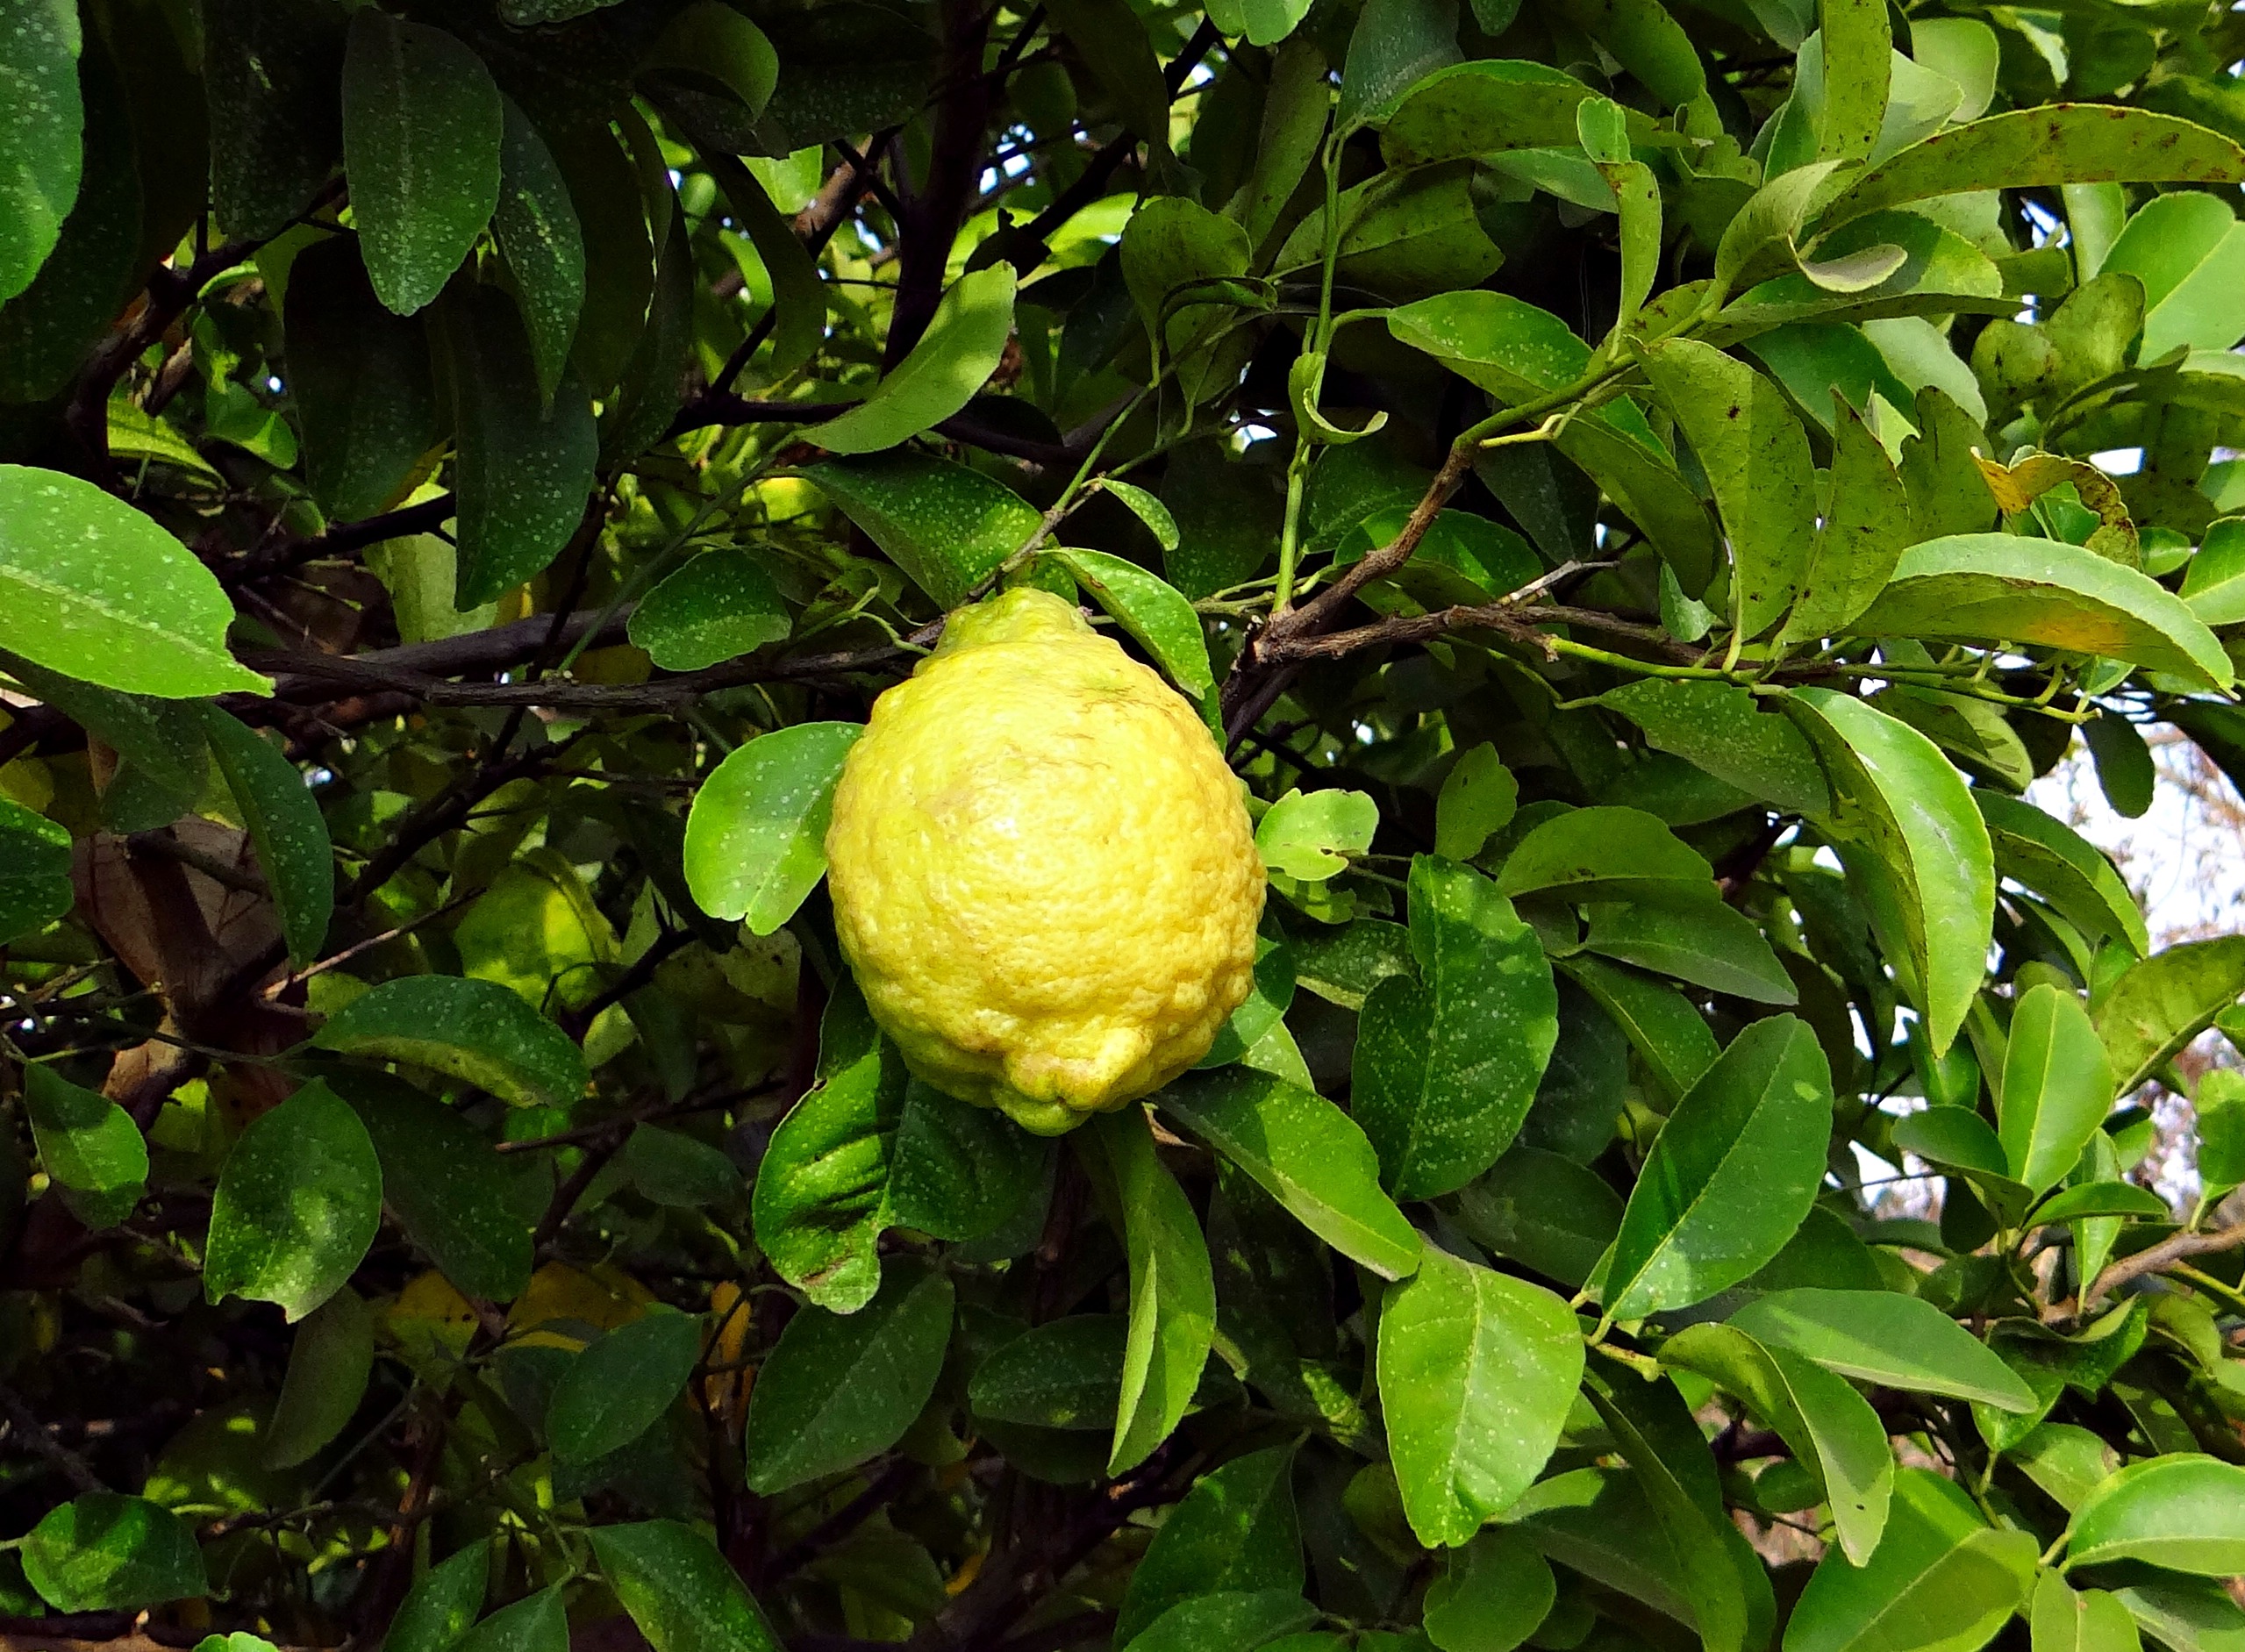
tree, plant, fruit, leaf, flower, food, green, produce, evergreen, botany, flora, shrub, india, citron, citrus, sour, flowering plant, annona, vitamin c, bitter orange, woody plant, land plant, hulikatti